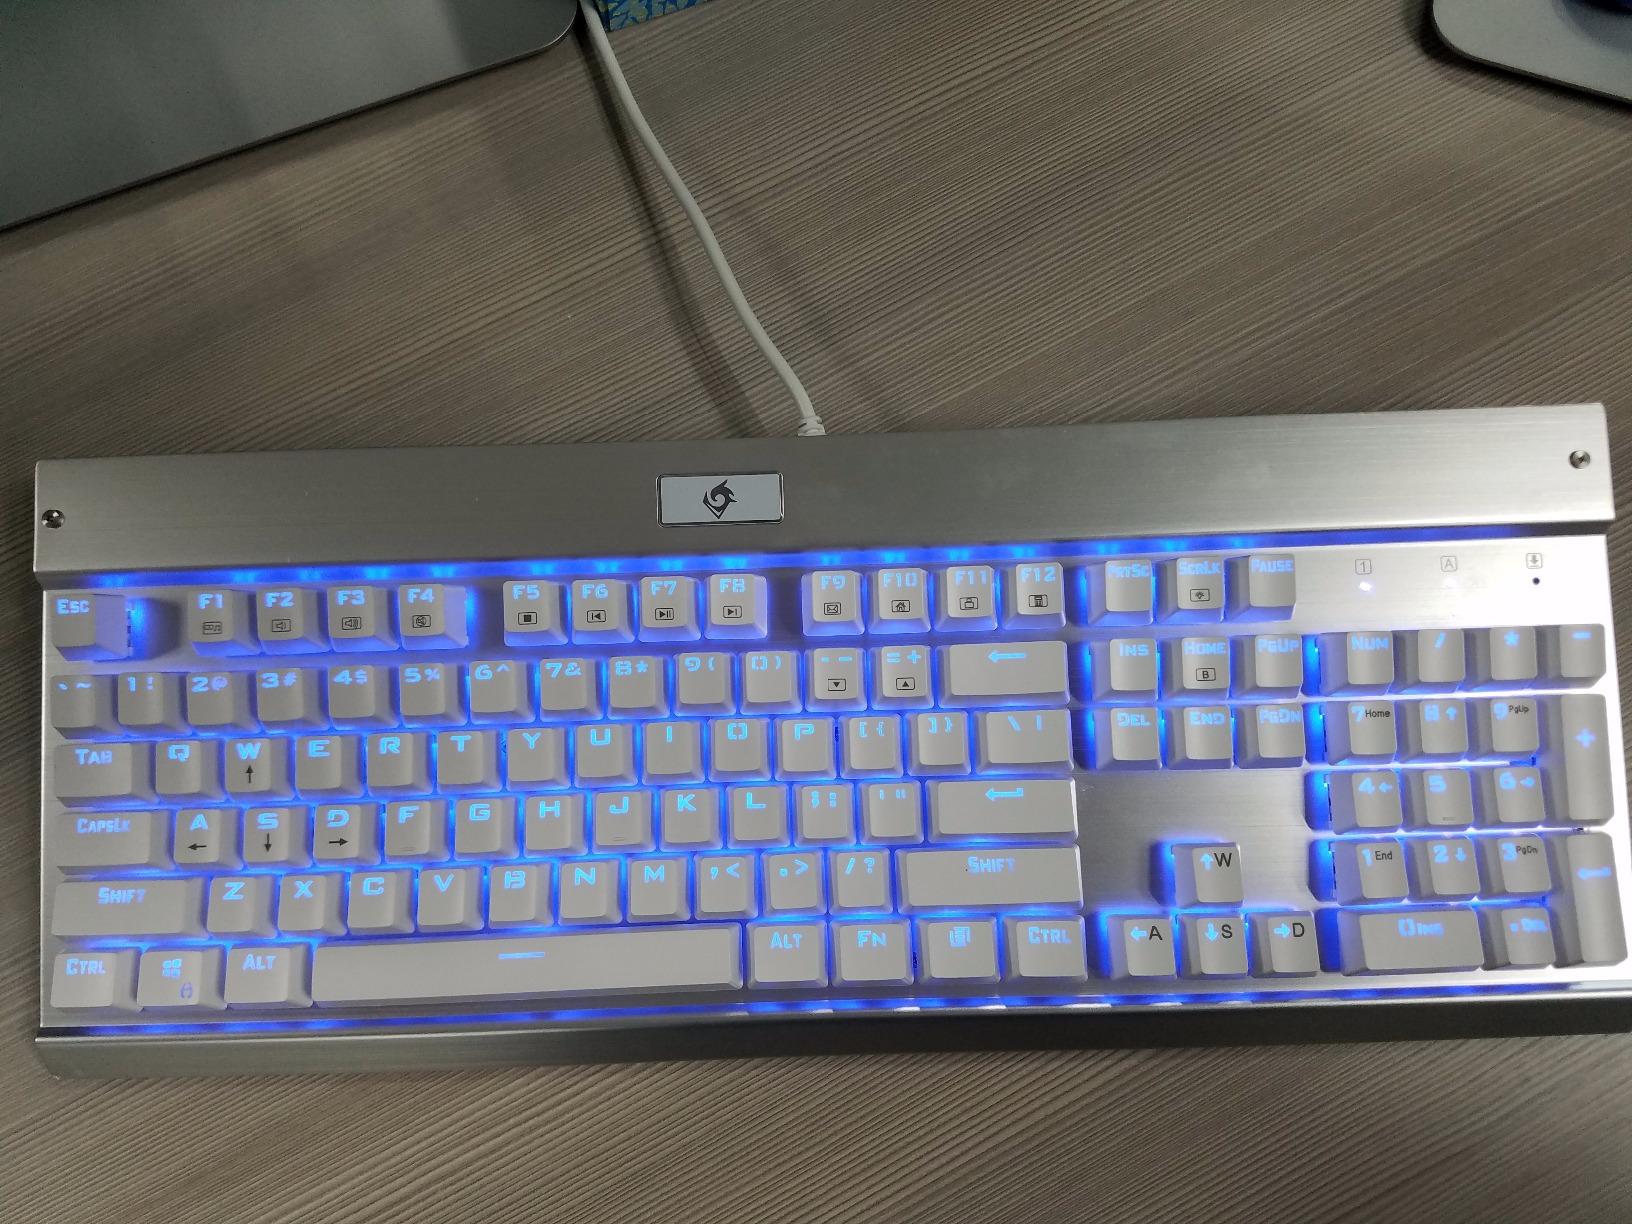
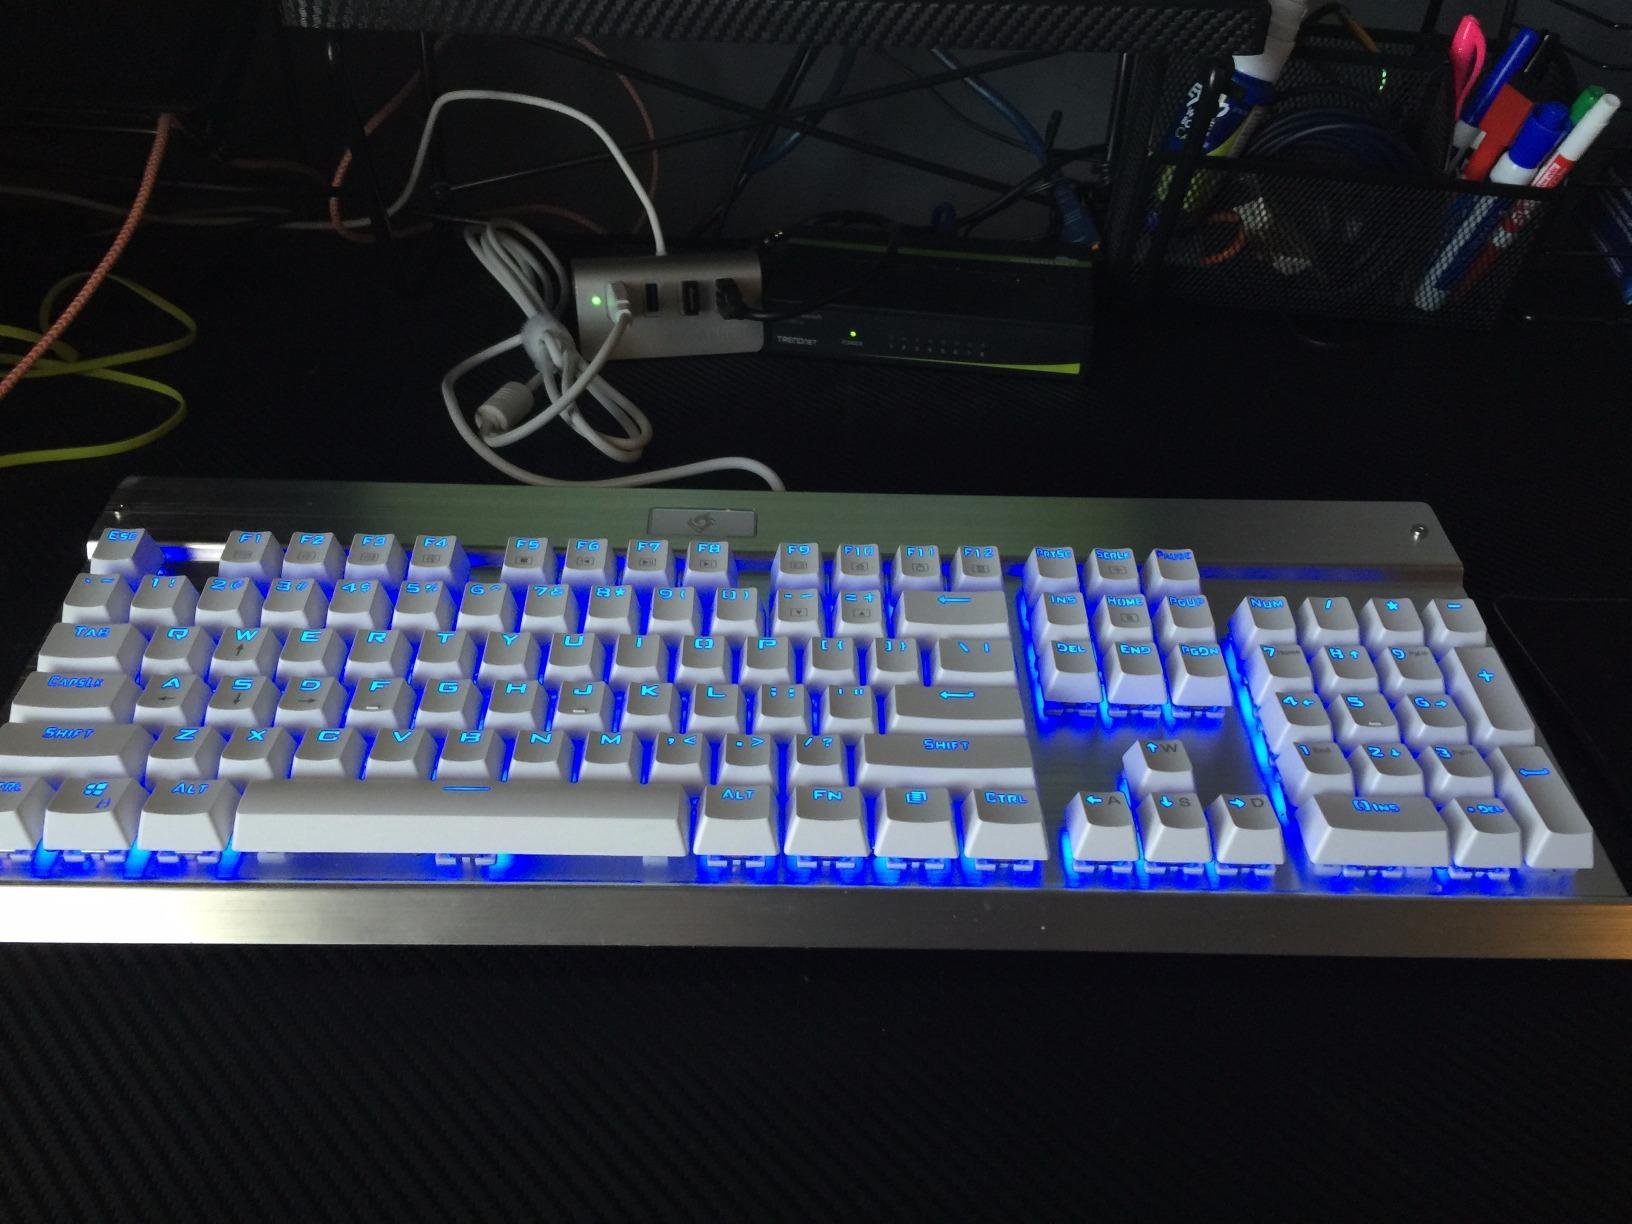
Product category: keyboard
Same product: yes